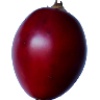
Label: tamarillo